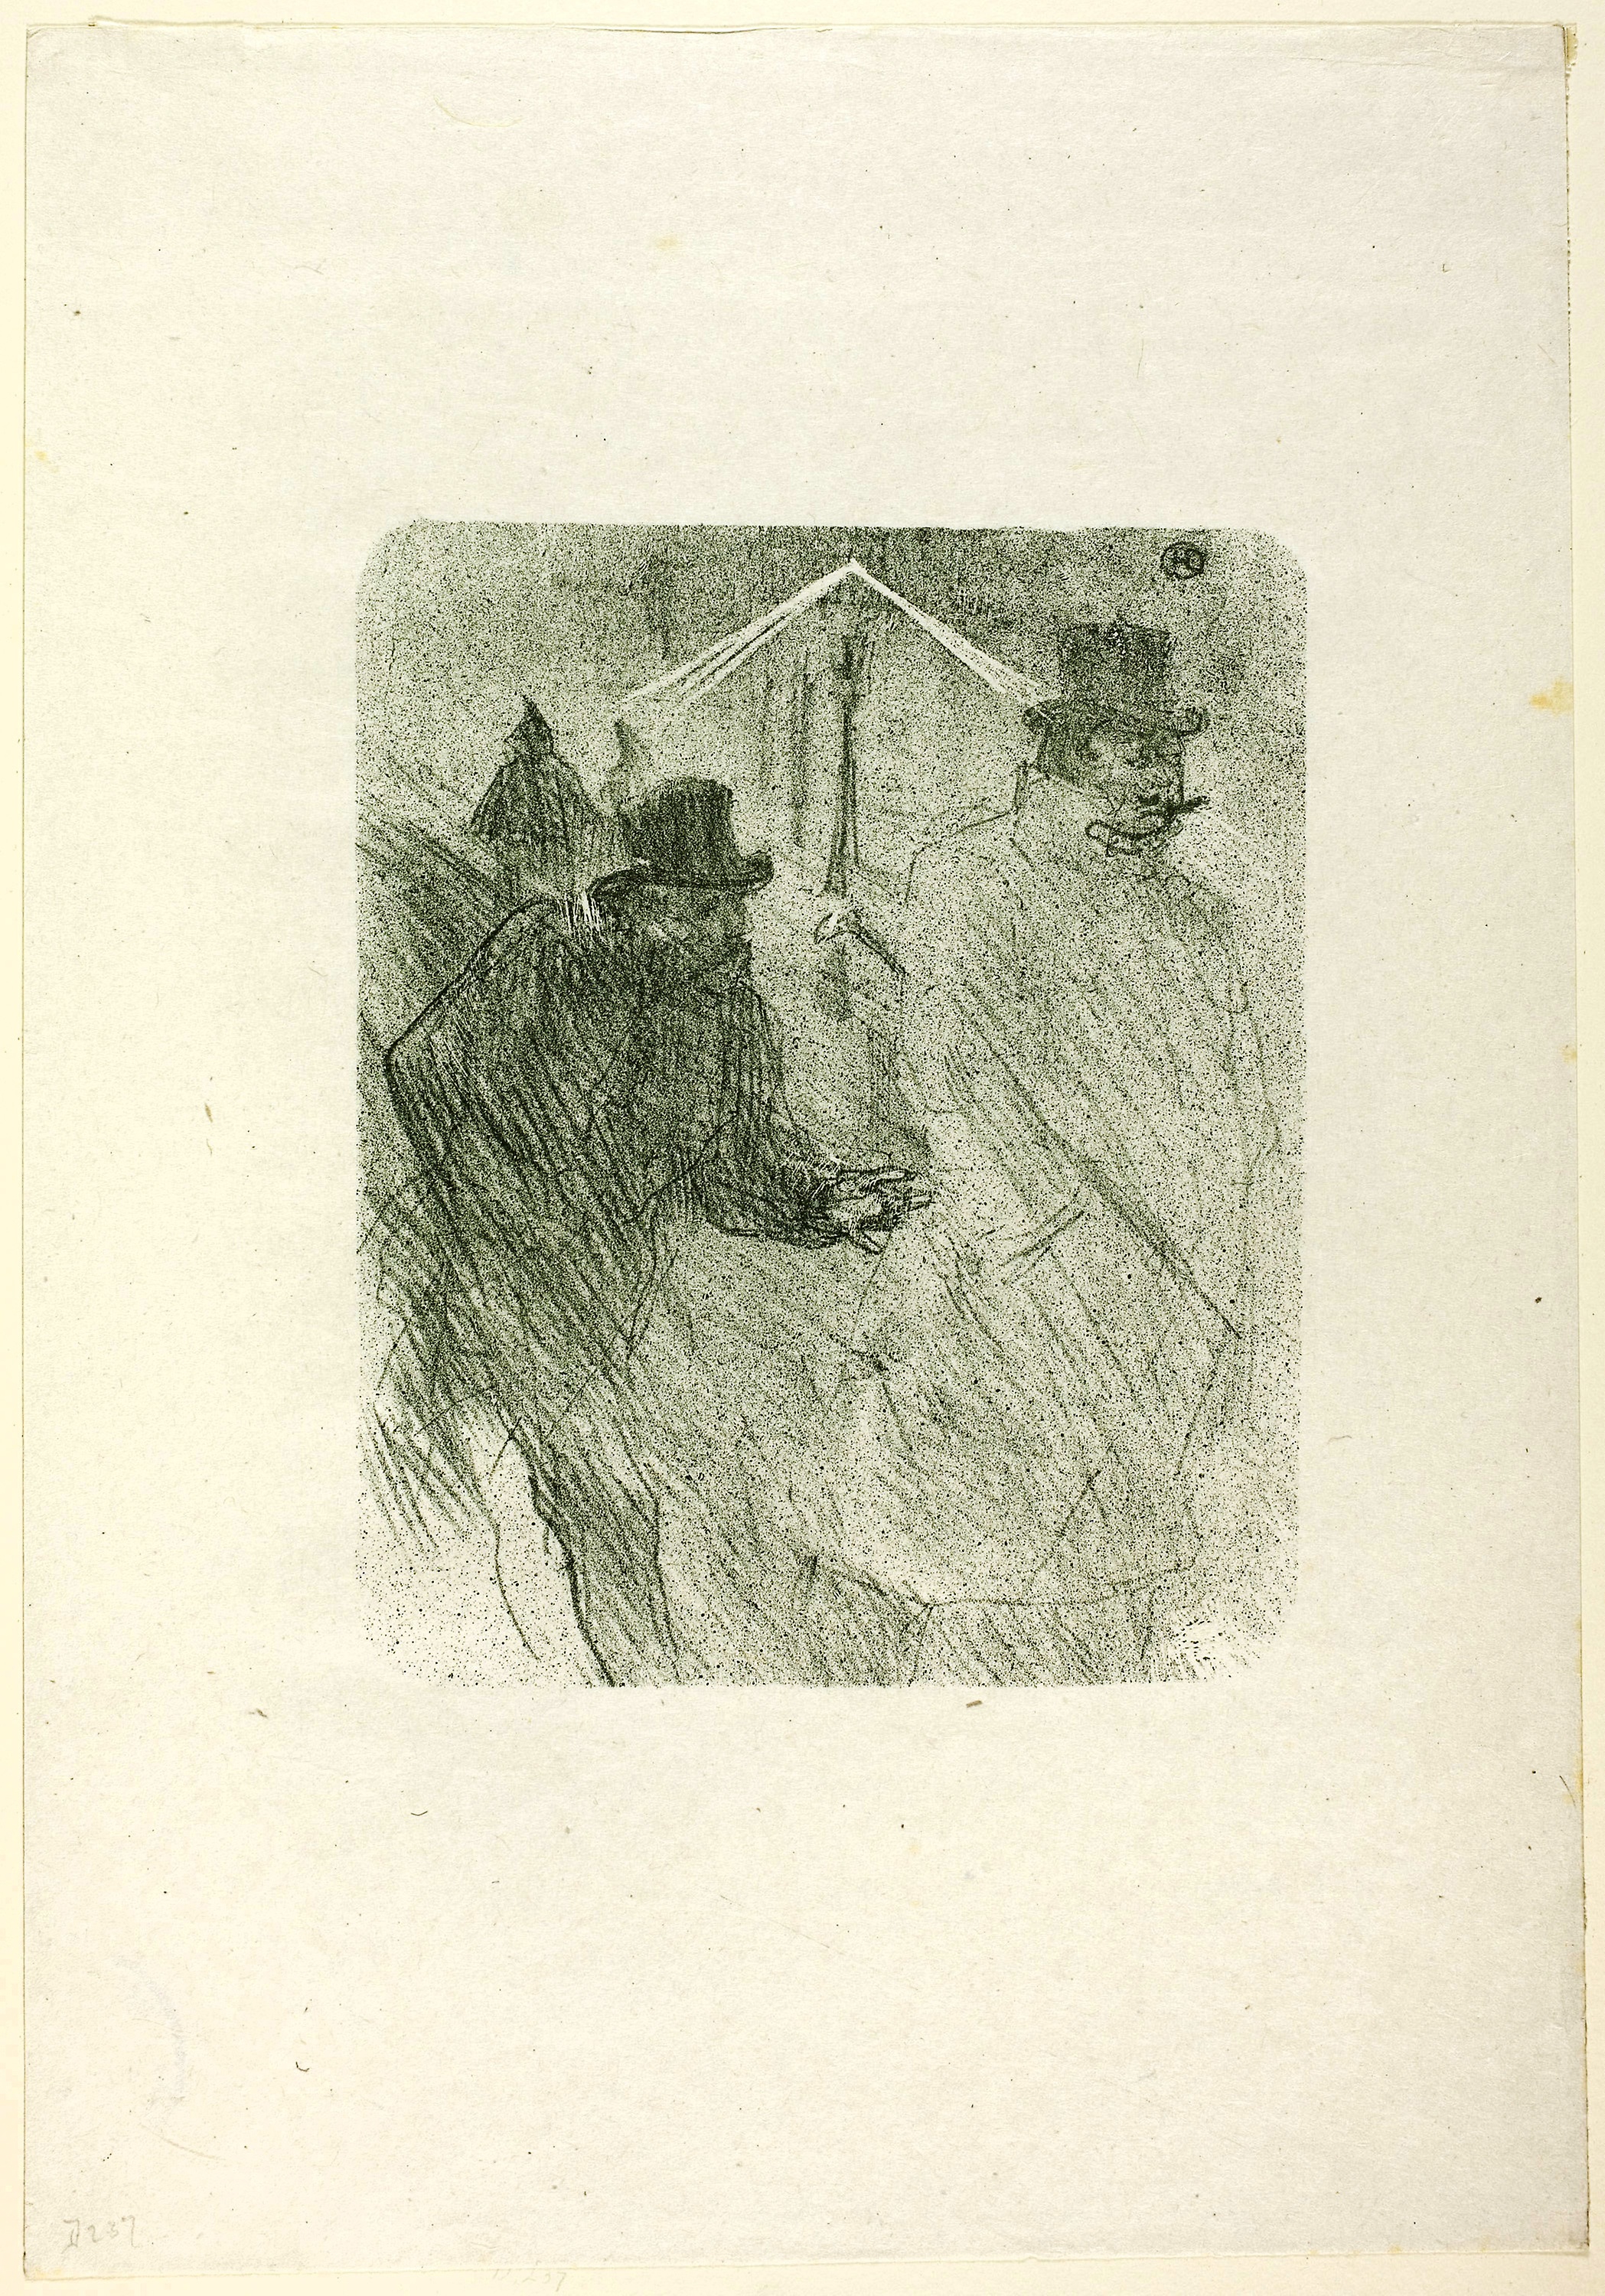
history, drawing, artwork, paper, art, illustration, font, paper product, visual arts